Frank Guthrie (rugby union)

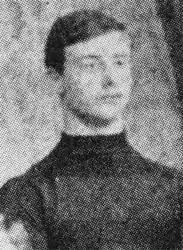

Frank Edward Huntingdon Guthrie (3 November 1869 – 19 June 1954) was an England born South African international rugby union half-back.